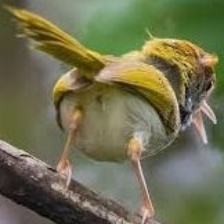
Species: TAILORBIRD
Scientific name: ORTHOTOMUS ATROGULARIS